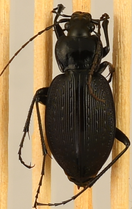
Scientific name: Carabus goryi
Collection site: Great Smoky Mountains National Park NEON (GRSM), plot GRSM_001